Eduardo Rodríguez (left-handed pitcher)

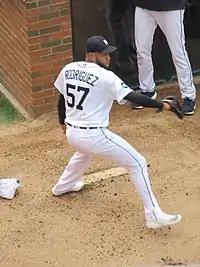
Rodríguez warming up before his start against the Kansas City Royals on September 29, 2022

On May 28, 2015, Rodríguez earned the win in his MLB debut, tossing shutout innings in Boston's 5–1 victory over the Texas Rangers at Globe Life Park. Rodríguez allowed just three hits and walked two batters, while striking out seven on 105 pitches, 68 of them for strikes. Already the youngest Red Sox pitcher to make his debut on the road since 21-year-old Roger Clemens faced the Cleveland Indians in 1984, Rodríguez also became the youngest Red Sox starter to "win" his debut on the road since Billy Rohr in 1967.